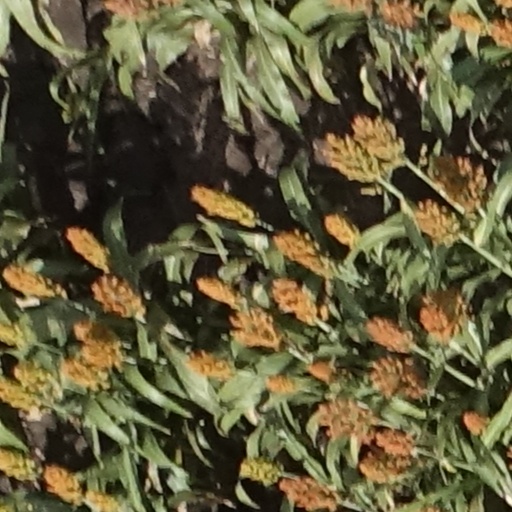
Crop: sorghum